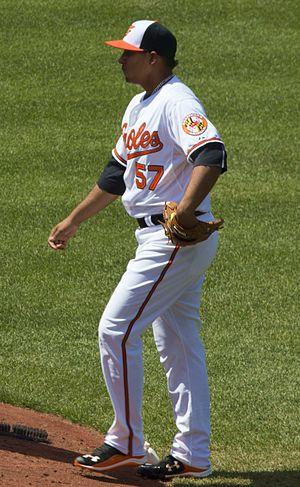
Jorge Leonardo Rondón est un lanceur droitier des Ligues majeures de baseball sous contrat avec les Pirates de Pittsburgh.